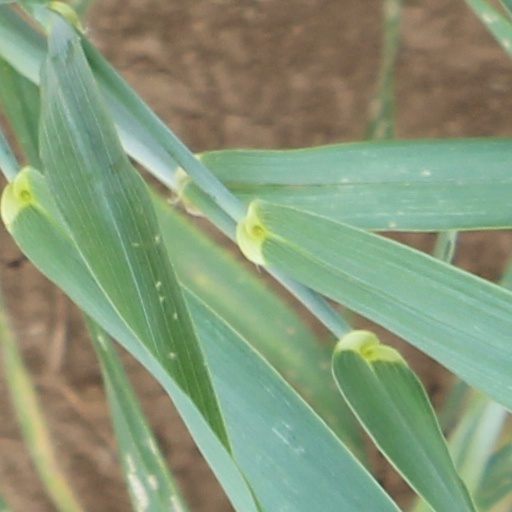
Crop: wheat